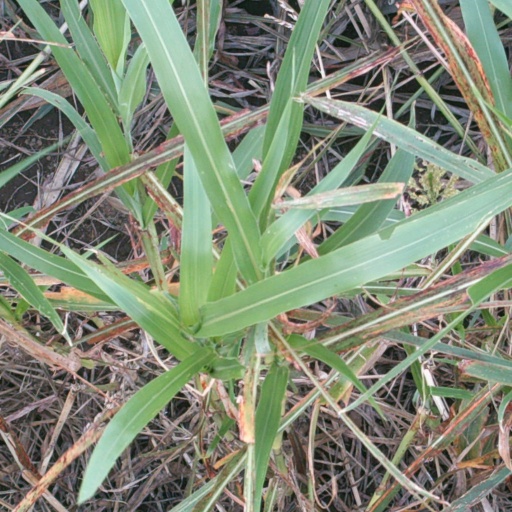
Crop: sorghum